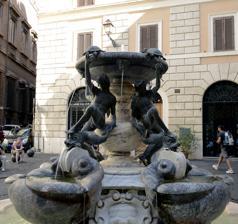
Building: Fontana delle Tartarughe
Country: Italy
Year built: 1588
Fountain in Rome, Italy Fontana delle Tartarughe Fountain Fontana delle Tartarughe, in Piazza Mattei Design Giacomo Della Porta Location Piazza Mattei, Rome , Italy Click on the map for a fullscreen view Coordinates: 41°53′38″N 12°28′39″E / 41.89389°N 12.47750°E / 41.89389; 12.47750 The Fontana delle Tartarughe ( The Turtle Fountain ) is a fountain of the late Italian Renaissance , located in Piazza Mattei, in the Sant'Angelo district of Rome , Italy.  It was built between 1580 and 1588 by the architect Giacomo della Porta and the sculptor Taddeo Landini .  The bronze turtles around the upper basin, usually attributed either to Gian Lorenzo Bernini or Andrea Sacchi , were added in either 1658 or 1659 when the fountain was restored. History The source of the water - the Acqua Vergine Aqueduct A copy of an engraving of the fountain made in 1664. It does not show the turtles, which were added in 1658 or 1659 when the fountain was restored. The Fontana delle Tatarughe, like all Renaissance fountains,  was designed to supply drinking water to the Roman population. It was one of a group of eighteen new fountains built in Rome in the sixteenth century following the restoration of a ruined first century Roman aqueduct , the Acqua Vergine ,  by Pope Gregory XIII . The Acqua Vergine had been one of the first Roman aqueducts, opened by Marcus Agrippa , a chief aide of emperor Augustus , in 19 b.c. It carried water from the village of Salone in the Alban Hills, nine miles north of Rome, and ended in a fountain near the Pantheon. It was known for the purity of its water.  The aqueduct was destroyed by the Visigoths in the 6th century, then partially restored by Pope Adrian I (772-795) in the 8th century. Through the Middle Ages it was the only aqueduct supplying drinking water to Roman fountains; the rest of the city's drinking water came from the Tiber River. In 1561, Pope Pius IV decided to completely reconstruct the aqueduct.  The project was given to the Papal architect, Giacomo della Porta (1532–1602),  who built some of Rome's most famous fountains, and also completed the dome of St. Peter's Basilica following Michelangelo's and rebuilt the facades of some of Rome's major churches. The reconstruction of the aqueduct was finished in August 1570, with the first water flowing to a reservoir near the present Trevi Fountain. Della Porta and the city of Rome made a plan to build eighteen new fountains connected to the new aqueduct.  He began in 1572 with the fountain in Piazza del Popolo ,  then built the two famous fountains of Piazza Navona (1574–1578),  and the fountain in Piazza della Rotonda in front of the Pantheon (1575). + In the original plan of 1570 a new fountain was to have been placed near the Theater of Marcellus in the Piazza Giudea, the site of a market in the Roman Ghetto . One of the members of the committee that selected the sites of the fountains was the Roman nobleman Muzio Mattei, Mattei used his influence and money to have the fountain location moved to the small Piazza Mattei, in the block where the members of his family lived. The Patron of the Fountain, Muzio Mattei In 1580, the authorities of Rome agreed to move the water channel for the new fountain from its original site to the Piazza Mattei. In exchange for moving the fountain to the place in front of his home, Muzio Mattei agreed to pay the cost of the maintenance of the fountain, and to pave the square. The Fontana delle Tartarughe is one of the few fountains in Rome built not for a Pope, but for a private patron. Muzio Mattei was a member of the House of Mattei ; a family of bankers and politicians whose family lines went back to an early Roman family, the Papareschi, and whose ancestors included Pope Innocent II (1130–1143).  In the 1350s the family moved to the Rione Sant Angelo, and they eventually built six residences in the block called the Isola Mattei .  Though they lived in the Roman Ghetto , the historic Jewish quarter, they were Roman Catholic .  When Pope Paul IV decided to build a wall around the Ghetto in 1555 and imprison the Jewish population, the Mattei were given a key to the gate. Muzio's nephew Girolamo Mattei was appointed Cardinal under Pope Sixtus V , and another nephew, Asdrubale Mattei ,  was an important art patron; in 1598-1616 he commissioned the architect Carlo Maderno to build the Palazzo Mattei di Giove close to the fountain, and accumulated a notable art collection. The design of the fountain Piazza Mattei and the Fontana delle Tartarughe The fountain was designed by the architect Giacomo della Porta (1533–1602) in 1581.  He used a design which he repeated in several fountains,  which he adapted from earlier ancient Roman fountains.  It had a single vasque, or bowl, on a pedestal, from which water spouted upwards and then poured down into polygonal basin. What made the fountain in Piazza Mattei different was the decoration;    Mattei commissioned the young sculptor Taddeo Landini , (1550–1596) for his first sculptural commission in Rome, to create statues of four ephebes , or young adolescent men, and eight dolphins.  They were originally intended to be of marble but were finally made of bronze, which was more expensive.  The Ephebes, in the mannerist style, may have been inspired by eight bronze figures made in 1563-1565 by Bartolomeo Ammannati for the Fountain of Neptune , or du Biancone, in Florence. The fountain is composed of square basin with a circular vasque of African marble mounted on a pedestal in the center. Around the edge of the vasque are the four heads of putti which spout water into the basin below.  There are four marble conch shells surrounding the base of the fountain. The four bronze ephebes are placed around the vasque of fountain, each resting one foot on the head of a bronze dolphin, reaching down to hold the tail of the dolphin, and raising up one hand toward the edge of the vasque. Water pours out of the mouths of the dolphins into the conch shells, then into the basin below. The problem of water The ephebes, the turtles, and the dolphins The fountain almost immediately had a problem of water supply. All the fountains of Rome functioned by gravity- the source of the water had to be higher than the fountain, and the height that the water could jet upwards was determined by the difference in elevation between the source and the fountain. All of the fountains connected to the Acqua Vergine aqueduct had the same problem-  the immediate source of the water, a reservoir near the Piazza Spagna, was only sixty-seven feet above sea level, with only a twenty-three foot fall over the entire system.  As a result, the Fonta delle Tartarughe had only a feeble flow of water. To resolve this problem,  the fountain was modified soon after it was finished.  Four of the dolphins which were intended to spout water, probably supported by the hands of the ephebes, were removed and moved to another fountain, the Fontana della Terrina, which was then in the Campo de'Fiori, before being moved to a new site in front of the new church of Santa Maria in Vallicella The fountain in Piazza Mattei was left with a single upward jet of water in the vasque which filled the bowl,  which drained through the mouths of the puti into the lower basin, and four small streams through the mouths of the dolphins which flowed into the conch shells. The fountain apparently served the whole neighborhood. Drinking water was carried from the fountain to homes around the neighborhood by servants, family members, or paid water porters. Early engravings show that, after the fountain was opened, an ancient Roman sarcophagus was placed next to it to serve as a watering trough for horses, to keep that water separate from the drinking water for people. Critical reaction The fountain, which then was called simply the Fontana delli Mattei or Fons Mattheiorum , was a popular and critical success. In 1588, the writer Girolamo Ferrucci called it "the most beautiful and perfect fountain in Rome." The fountain was the subject of engravings and drawings by such artists as Giovanni Battista Falda , which spread its fame.   In 1642, the artist and critic Giovannin Baglione also praised the fountain's beauty, calling it a tribute to the virtue of its patron. In the seventeenth century the fountain was often misattributed to either Raphael or to Michelangelo ,  which added to its popularity and reputation. The addition of the turtles The original fountain design called for four bronze dolphins on the upper vasque,  supported by the upraised hands of the four young men.  With the removal of the four dolphins because of the low water pressure, the upraised hands of the statues seemed to have no purpose. Probably to correct this problem and balance the composition,  the four turtles around the edge of the vasque were added during a restoration of the fountain between 1658 and 1659 ordered by Pope Alexander VII .  They are usually attributed either to Gian Lorenzo Bernini or Andrea Sacchi .  The date of the restoration is recorded on four scrolls of marble around the fountain. The turtles are very realistic;  If their creator was Bernini, he may have used casts of a real turtle, as he did with sculptures he made of other living creatures. Recent history In 1853–54, during a brief period of puritanism in Rome,  leaves were placed over the sexual organs of the boys. In 1979 one of the turtles was stolen from the fountain.  After the theft the original turtles were replaced by copies.   The statue was equipped with a water purification system to prevent the buildup of calcium deposits, which had required the frequent cleaning of the fountain.  The water purification system was replaced in 2003 and the marble and bronze of the fountain were extensively restored and preserved in 2006. The iconography of the turtle fountain Art historians have presented various theories about the iconography of the fountain, particularly about the odd contraposto posture of the bronze figures and the presence of the bronze turtles, which were added in 1658 or 1659. Some historians say the upraised hands of the male figures were meant to hold up the four bronze dolphins which were removed when the fountain opened because of insufficient water pressure to make them spout water.  The turtles were added simply to balance the composition and to give a reason for the upraised arms of the figures. Other historians note that Roman fountain statuary in the Renaissance usually told a story or represented a virtue which their patron believed he possessed. The German historian Phillip Fehl suggested that the theme of the fountain was "Festina lente," the neoplatonic saying "make haste slowly," contrasting the speed of the dolphins and the slowness of the turtles. Norwegian art historian Anne Kristine Togstad believes that the male figures and turtles are both connected to the Roman and Greek legend of Jupiter and Ganymede . The legend recounts how the god Jupiter fell in love with the handsome young shepherd Ganymede. Jupiter transformed himself into an eagle and lifted Ganymede to the sky,  where he became immortal and the cupbearer to the gods. In 1597 the Mattei family acquired the territory of Giove , the Italian name for Jupiter, and built a new residence near the fountain called Palazzo Mattei di Giove . They embellished their houses with emblems, paintings and sculptures with the eagle of Jupiter and representations of Ganymede. The upraised arms of the figures in the fountain resembles the posture of classical Roman representations of Ganymede being abducted by the eagle. The turtle was associated in mythology with Jupiter. Legend A popular Roman legend claims that a Duke Muzio Mattei, ruined by gambling,  ordered the fountain to be built overnight in order to win the trust of the wealthy father of a woman he wished to marry. The next morning he opened the window of his palazzo and showed his future father in law the fountain.  The father was impressed and allowed the marriage to go ahead, and the Duke, to remember the event, had the window overlooking the fountain closed up. A window closed by brick still overlooks the fountain. The story is probably only a legend; sceptics note that it would have been very difficult to construct such a complex fountain in the dark without making any noise in a single night.  According to historians such as Maurizia Tazertes the fountain was built over a long period between 1581 and 1588, and the Palazzo Mattei di Giove, the main residence of the Mattei, was not completed until 1616. Defenders of the legend point out that the Palazzo Giacomo Mattei, the earlier residence of the Mattei family, which stands directly in front of the fountain, was built in the early 16th century, before the fountain was built, and thus the legend could be true. Copies A replica at Huntington Park A replica of the fountain, made in Rome in the early 1900s, was bought by William H. and Ethel Crocker for their estate at Hillsborough, California. It was given to the city of San Francisco by their four children and installed in Huntington Park, Nob Hill, in 1954. It stands rather lower in the water than the Roman original. [1] There are four documented replicas of Fontana Delle Tartarughe in the United States, located in Bloomfield Hills, Michigan; Sarasota, Florida; San Francisco, California; and at the Elms mansion in Newport, Rhode Island. Turtle Fountain in Bloomfield Hills, Michigan is situated on a circular terrace alongside Cranbrook House. In recent years the fountain was restored, funded by Cranbrook House and Gardens Auxiliary. Cinema The fountain and the Piazza Mattei appear in the 1968 war movie Anzio , when a reconnaissance party enters the city in a Jeep . The fountain also appears in a few scenes of The Talented Mr. Ripley , the 1999 film directed by Anthony Minghella. See also List of fountains in Rome References